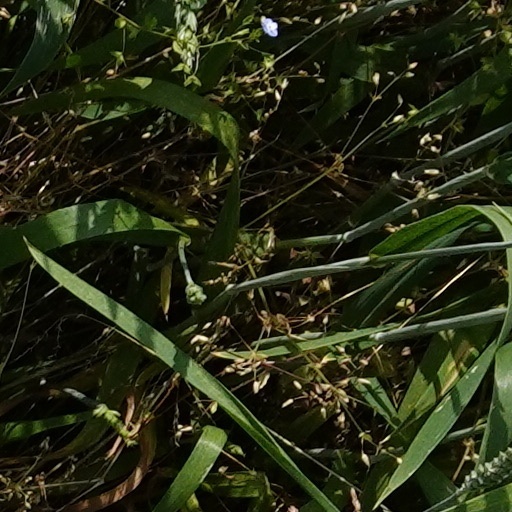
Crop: wheat